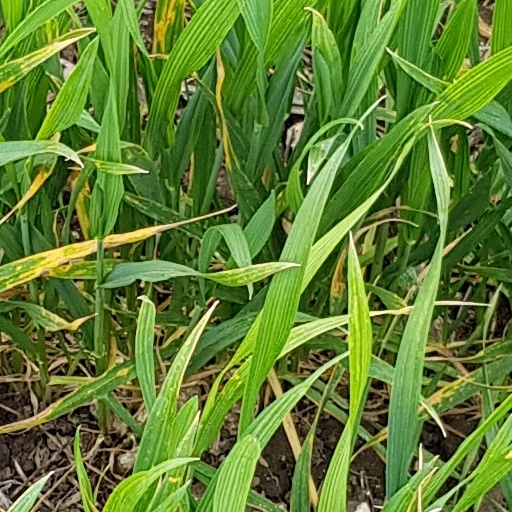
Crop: wheat